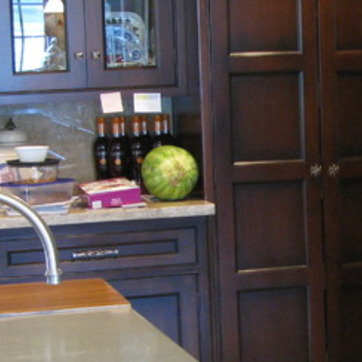
Material: food